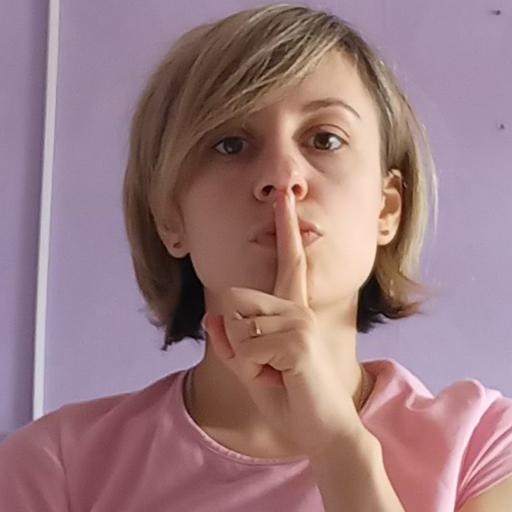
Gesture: mute